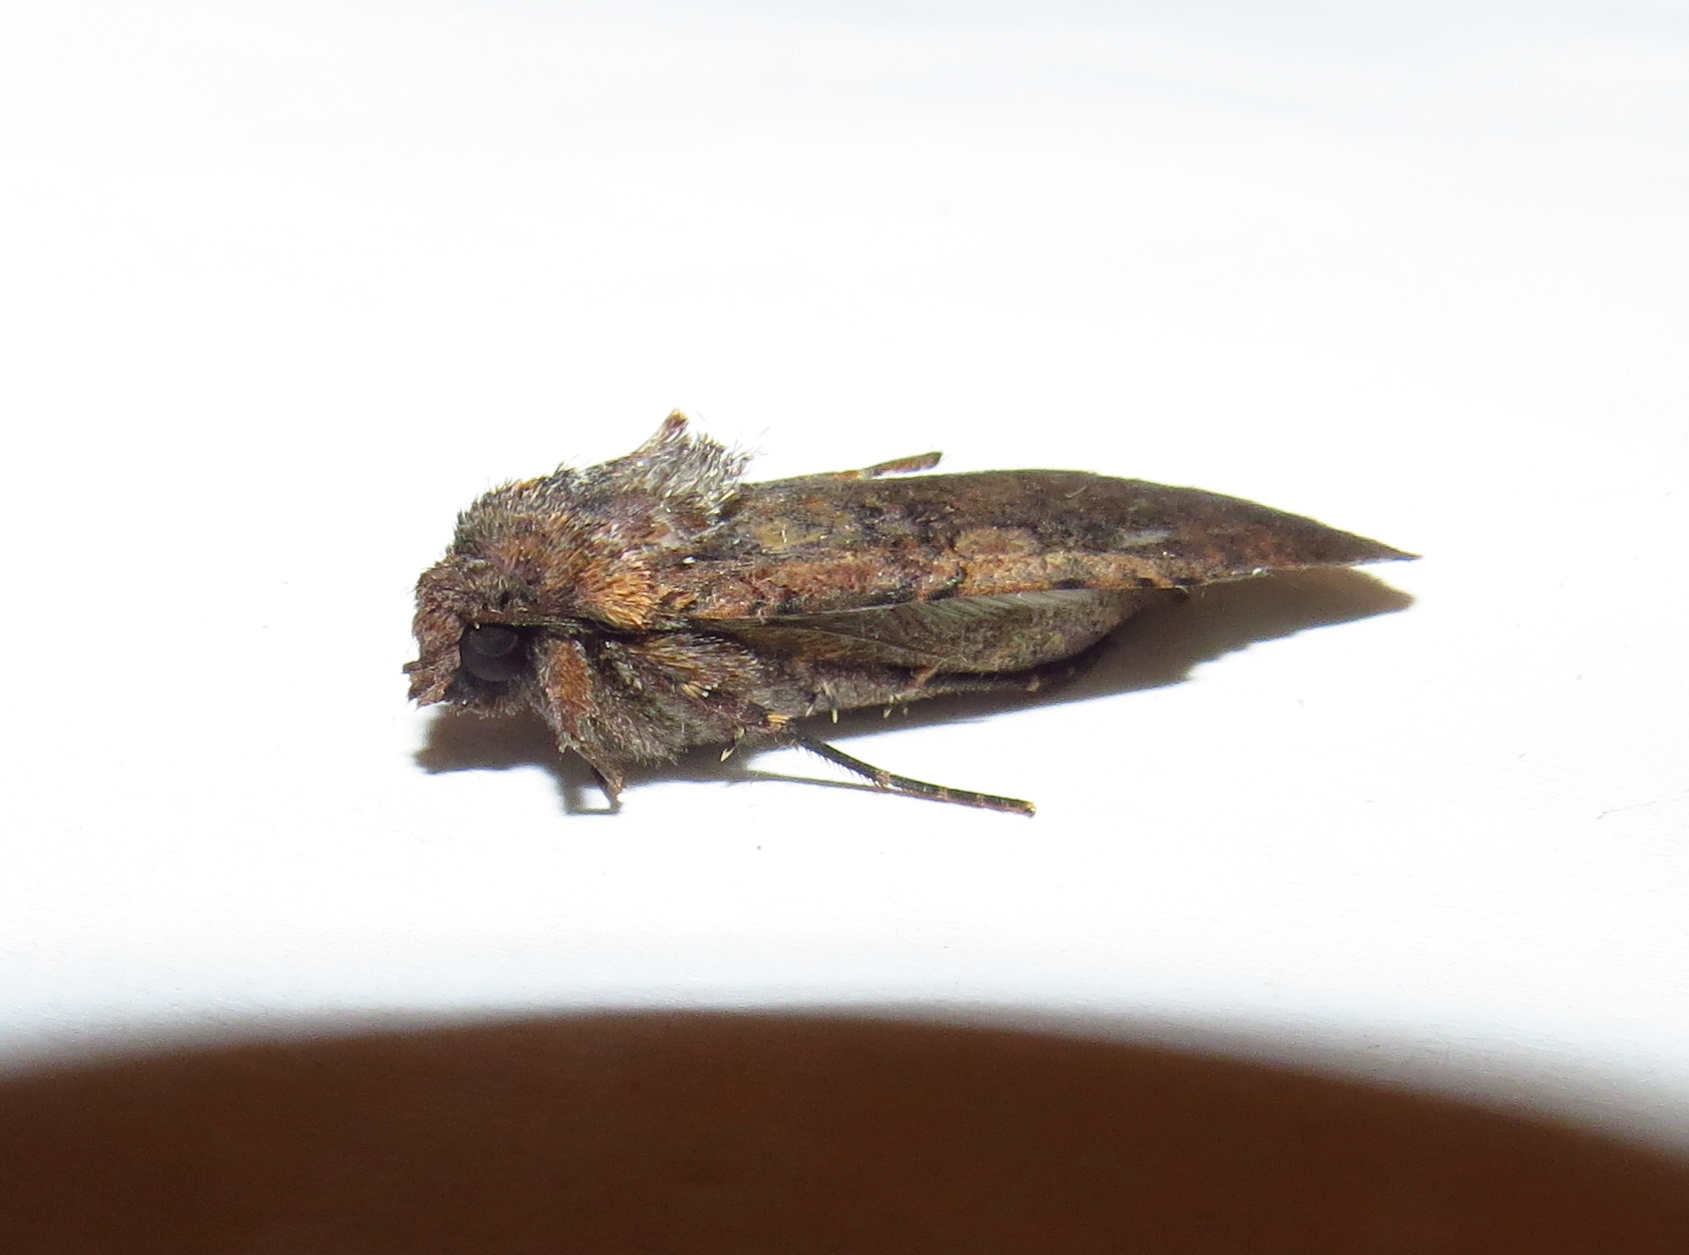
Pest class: cutworms